Kontakaiika

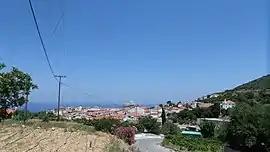

Kontakaiika (also known as Kontakeika) is a Greek village in the northwestern part of Samos, 5 km from Karlovasi. The village belongs to the municipality of West Samos. According to the 2021 census, the village has 1,076 inhabitants.